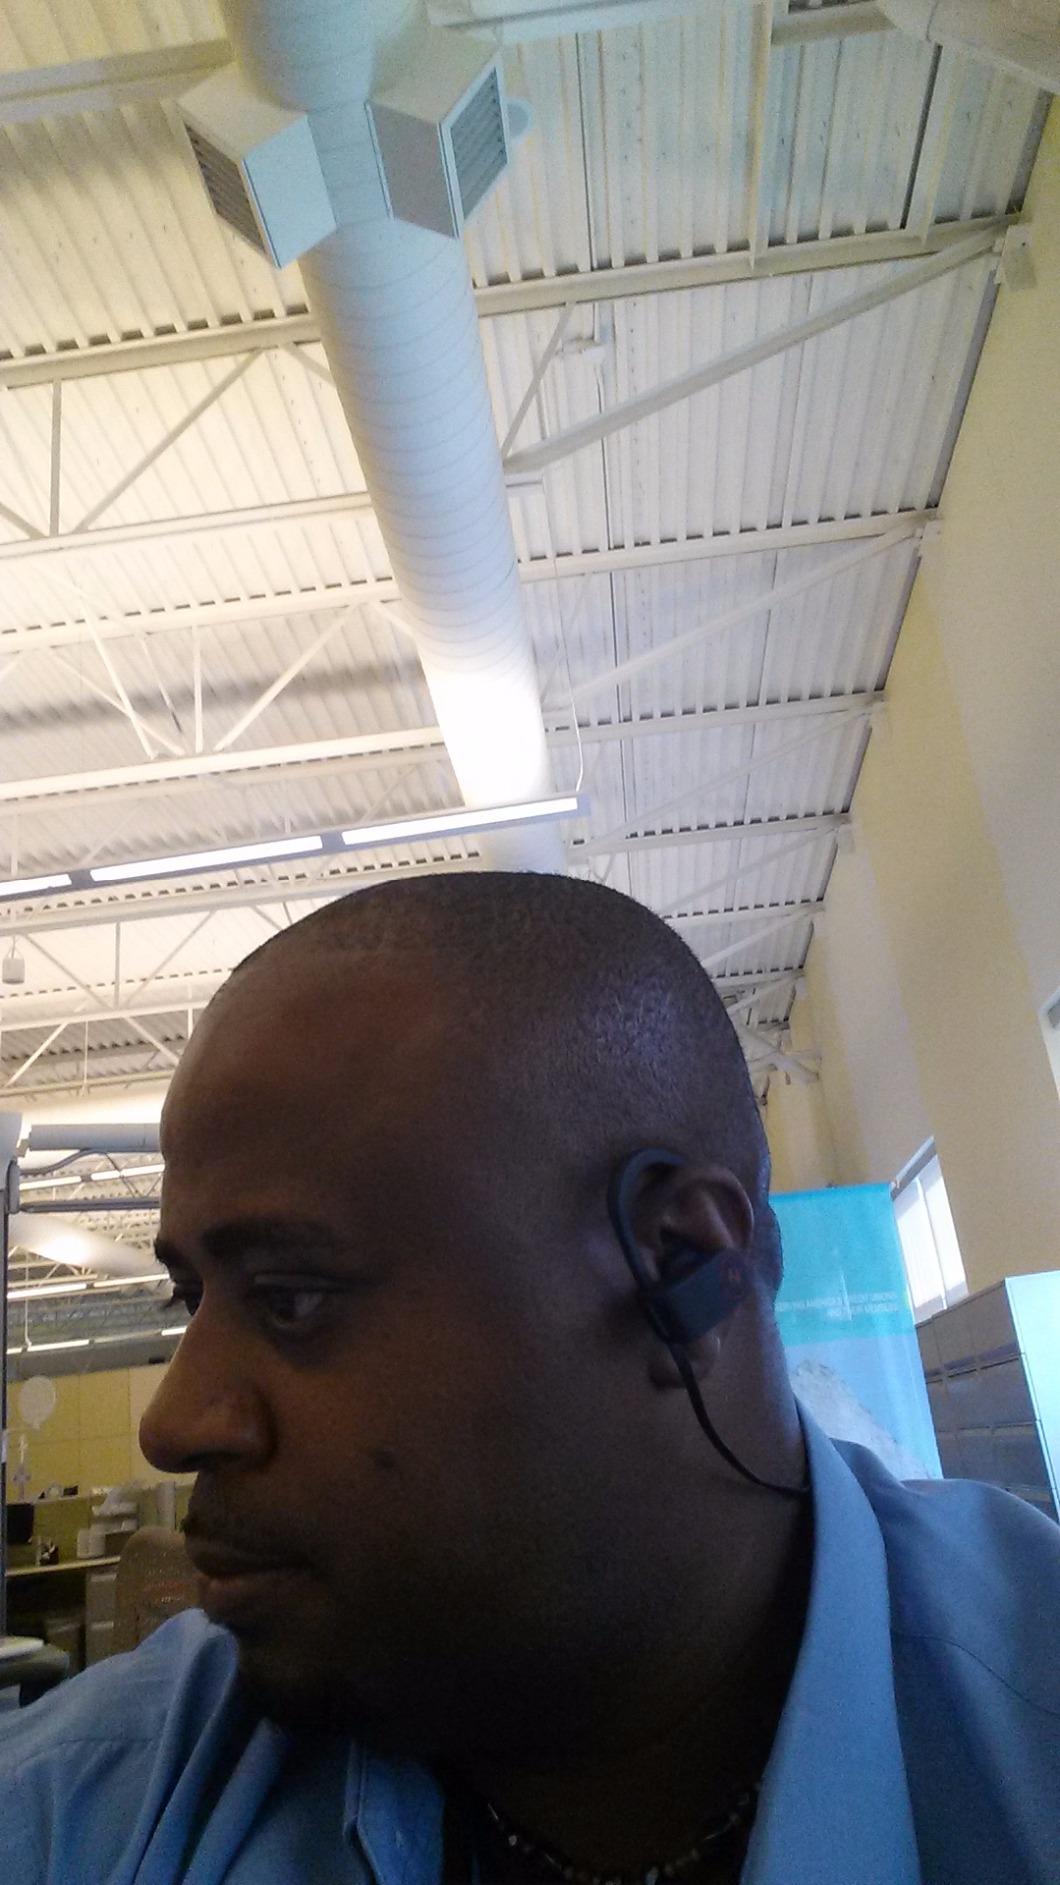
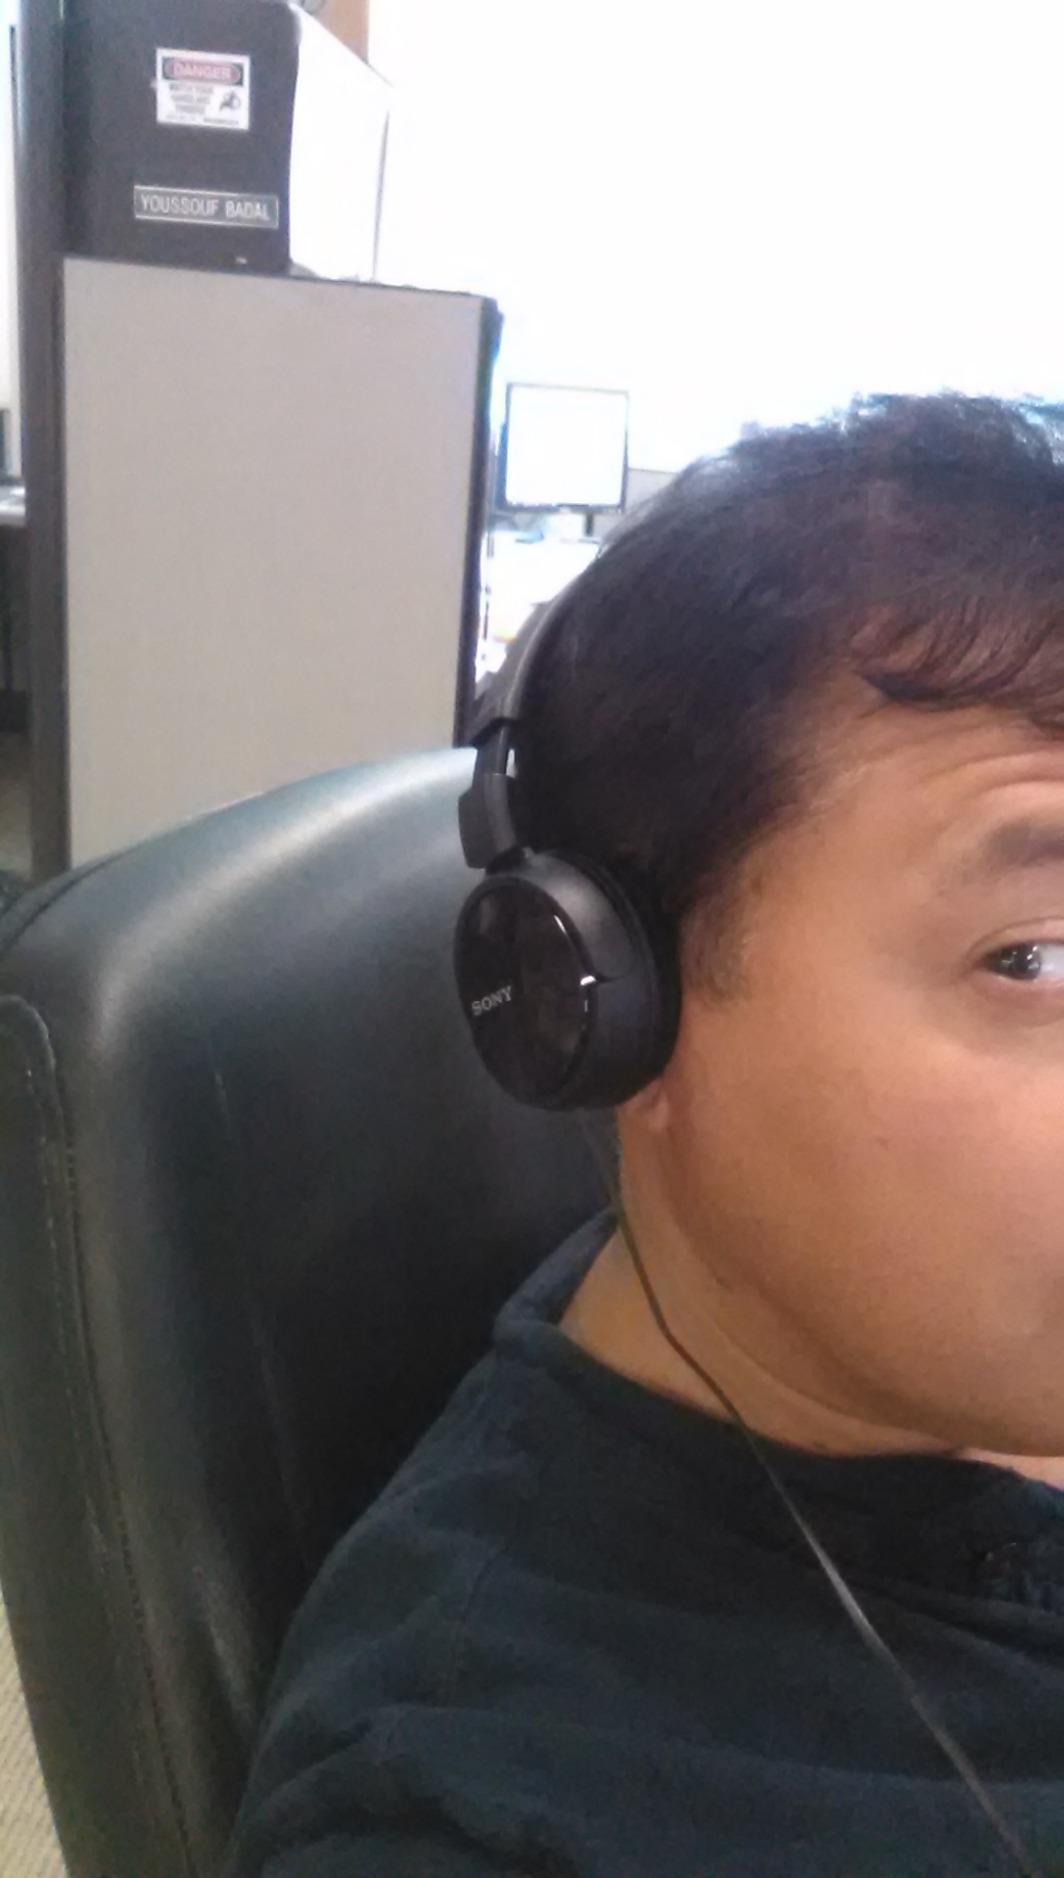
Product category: headphones
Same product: no